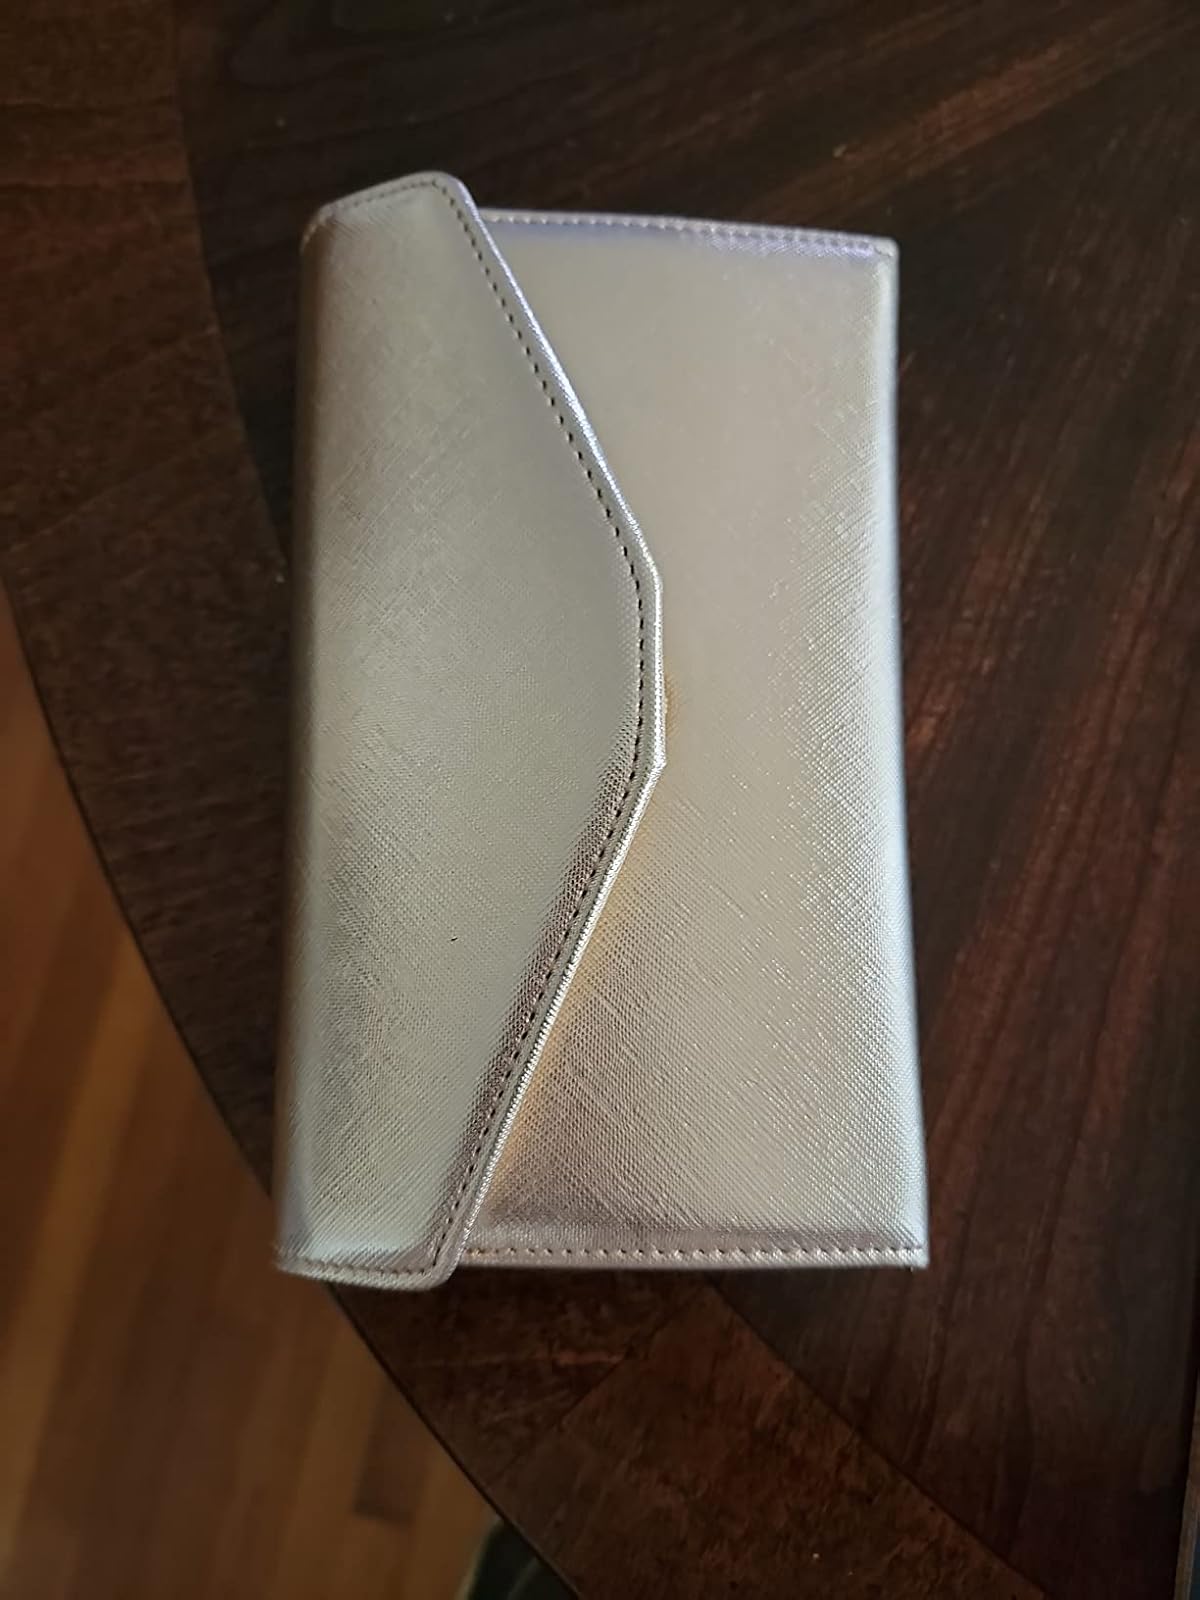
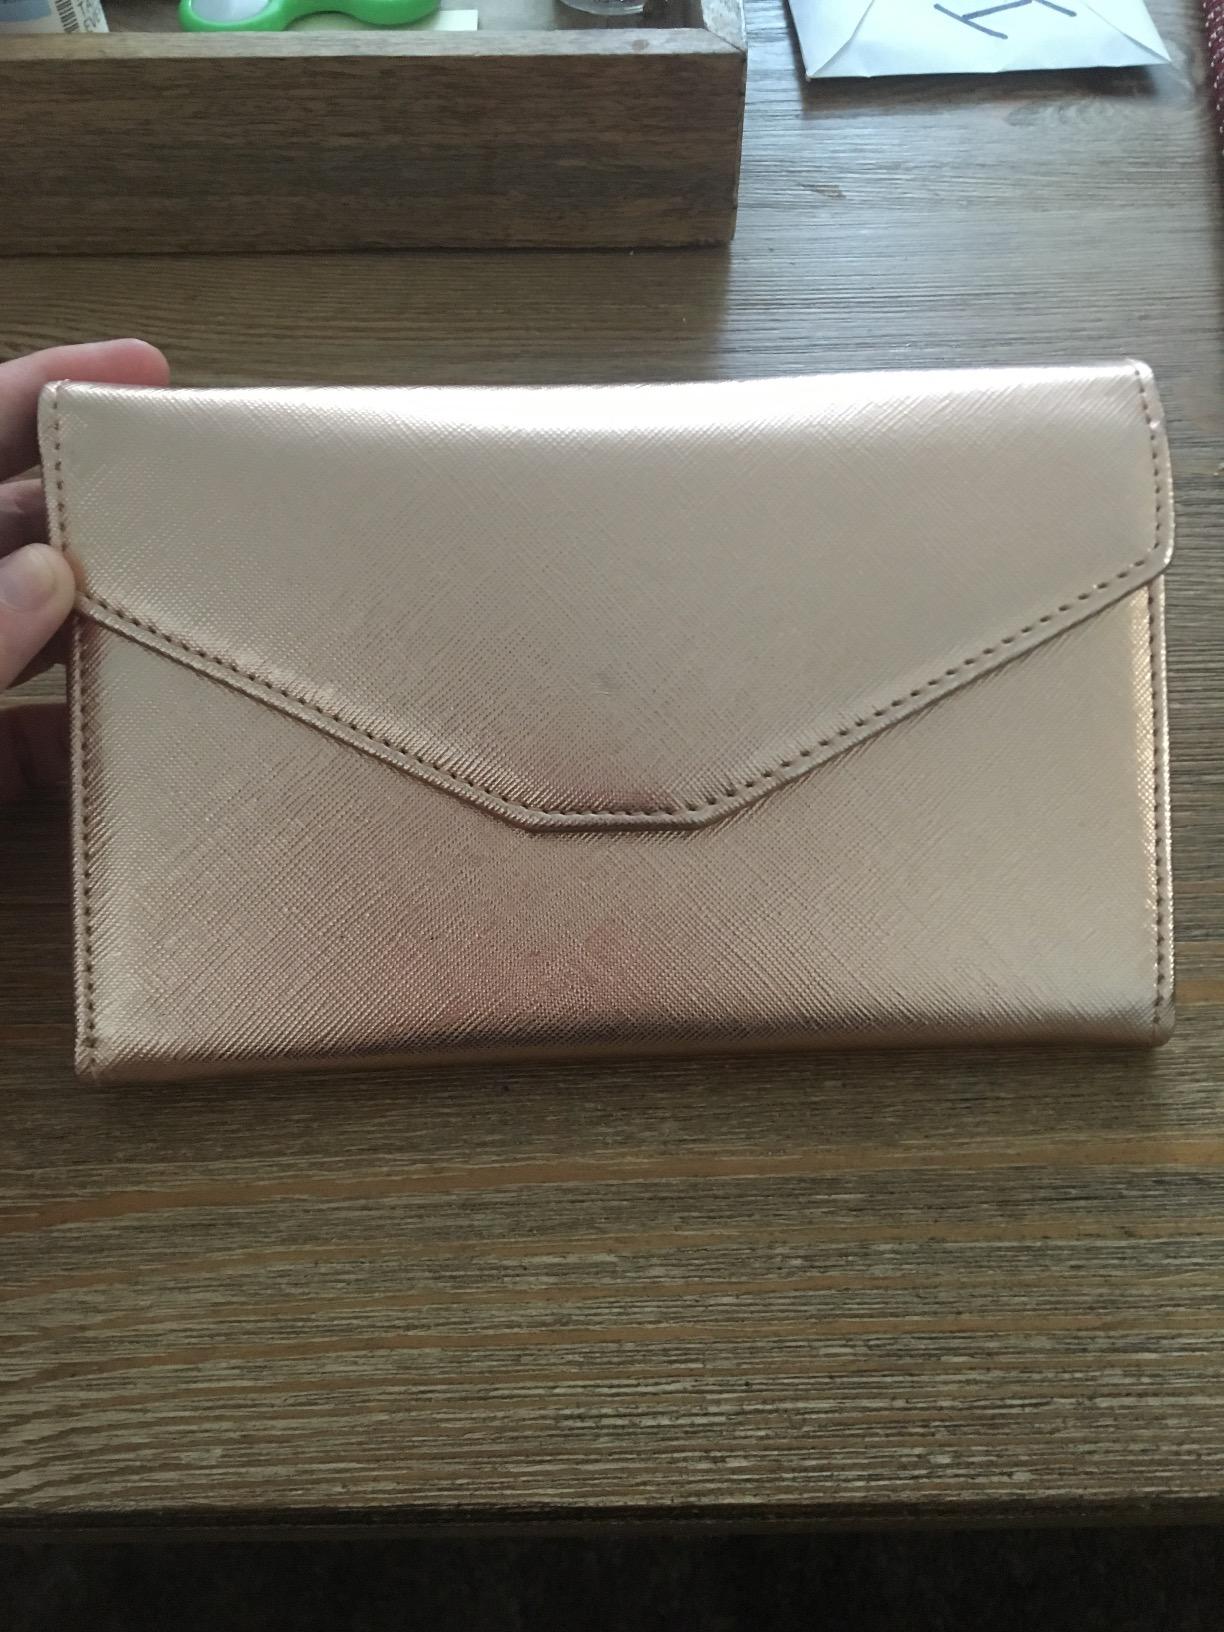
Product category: accessories_wallet
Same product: yes